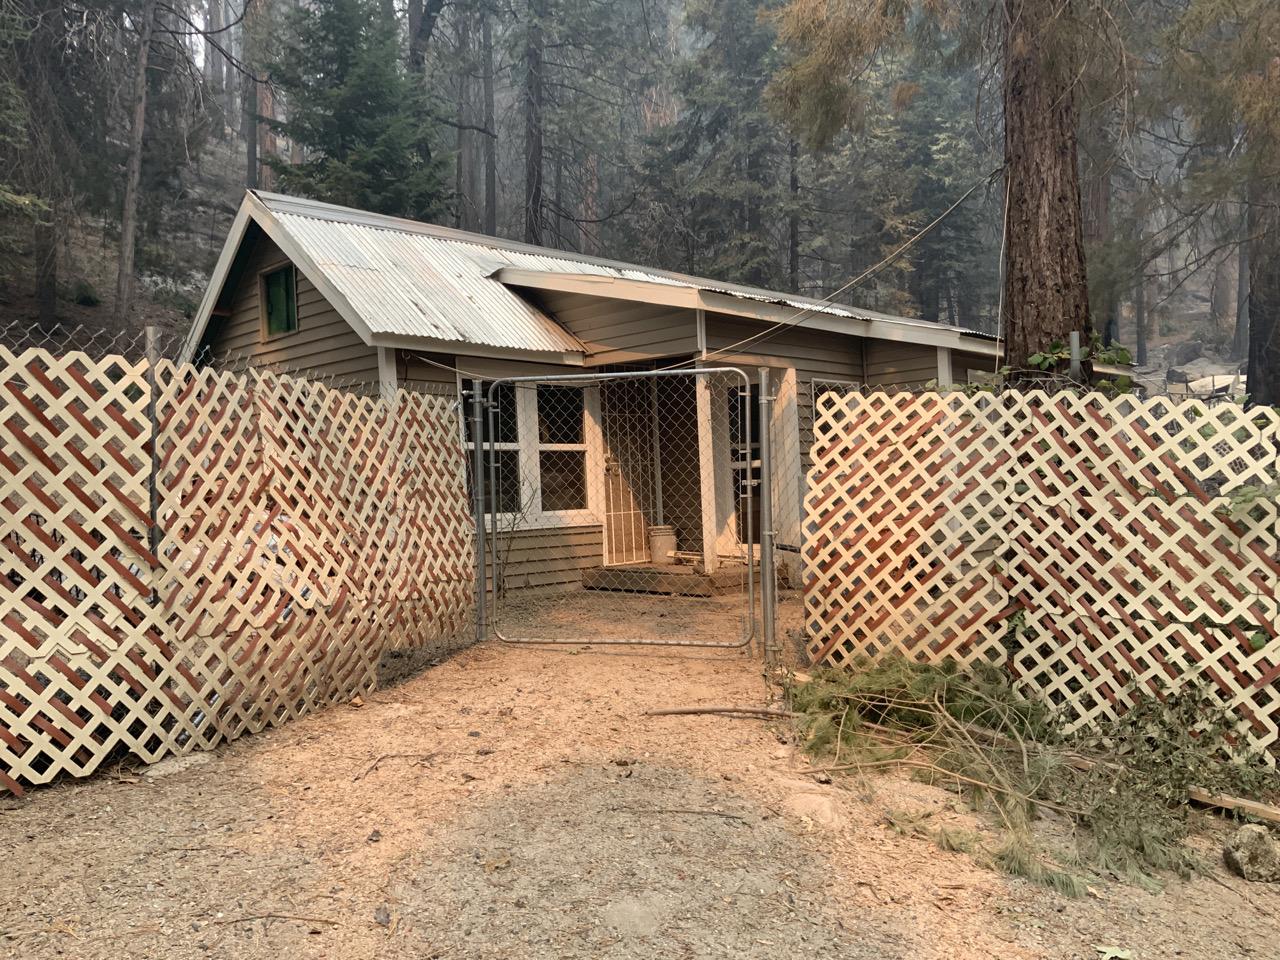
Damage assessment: no_damage